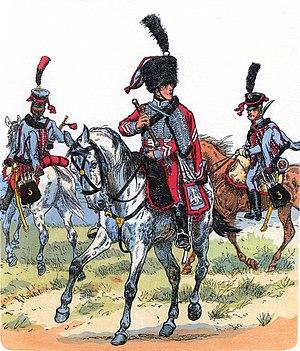
3e régiment de hussards, 1806-1814
Jean-Baptiste de Lorcet, né le 17 mars 1768 à Reims dans la Marne et mort le 4 décembre 1822 à Autry dans les Ardennes, est un général français de la Révolution et de l’Empire. Officier d'infanterie en 1792, il fait ensuite carrière dans les états-majors et s'illustre au combat à plusieurs reprises, ce qui lui vaut le grade de général de brigade en 1799. Il ne participe pas aux premières campagnes de l'Empire mais, affecté dans la péninsule espagnole en 1808, il prend la tête d'une brigade de cavalerie légère avec laquelle il se distingue au col de Baños, à Tamames et à Alba de Tormes. En 1810, il commande une brigade de dragons lors de la campagne du Portugal. Blessé l'année suivante au cours de la bataille de Fuentes de Oñoro, il est rapatrié en France et n'exerce plus dès lors que des responsabilités secondaires. Il est considéré comme l'un des meilleurs généraux de cavalerie de l'armée d'Espagne.